Adrian Cioroianu

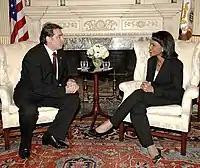
Adrian Cioroianu meets Condoleezza Rice in Washington, DC, June 13, 2007

Cioroianu entered politics as a PNL member in 2002, when he became an adviser on Theodor Stolojan's staff.